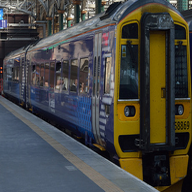
Vehicle type: Trains